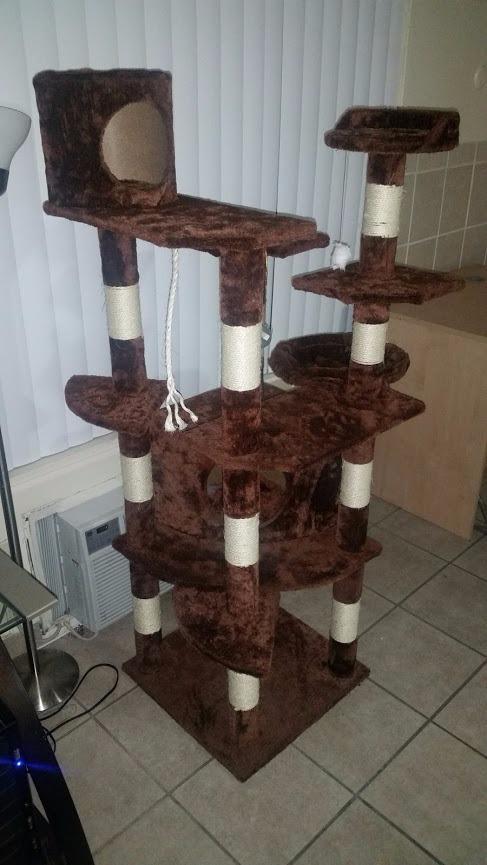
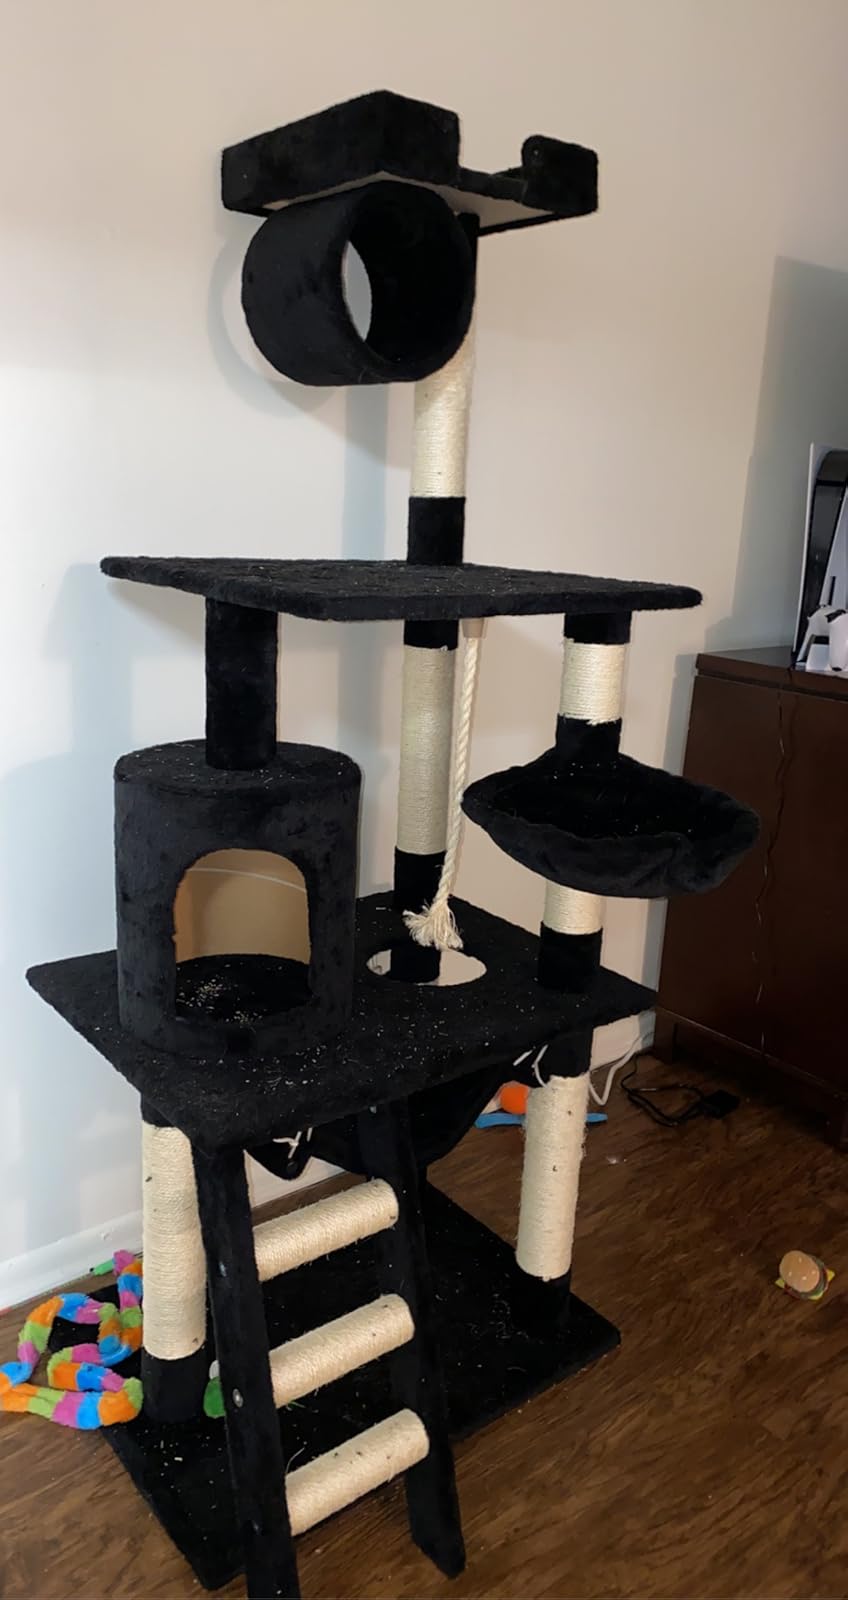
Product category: items_cat tree
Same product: no